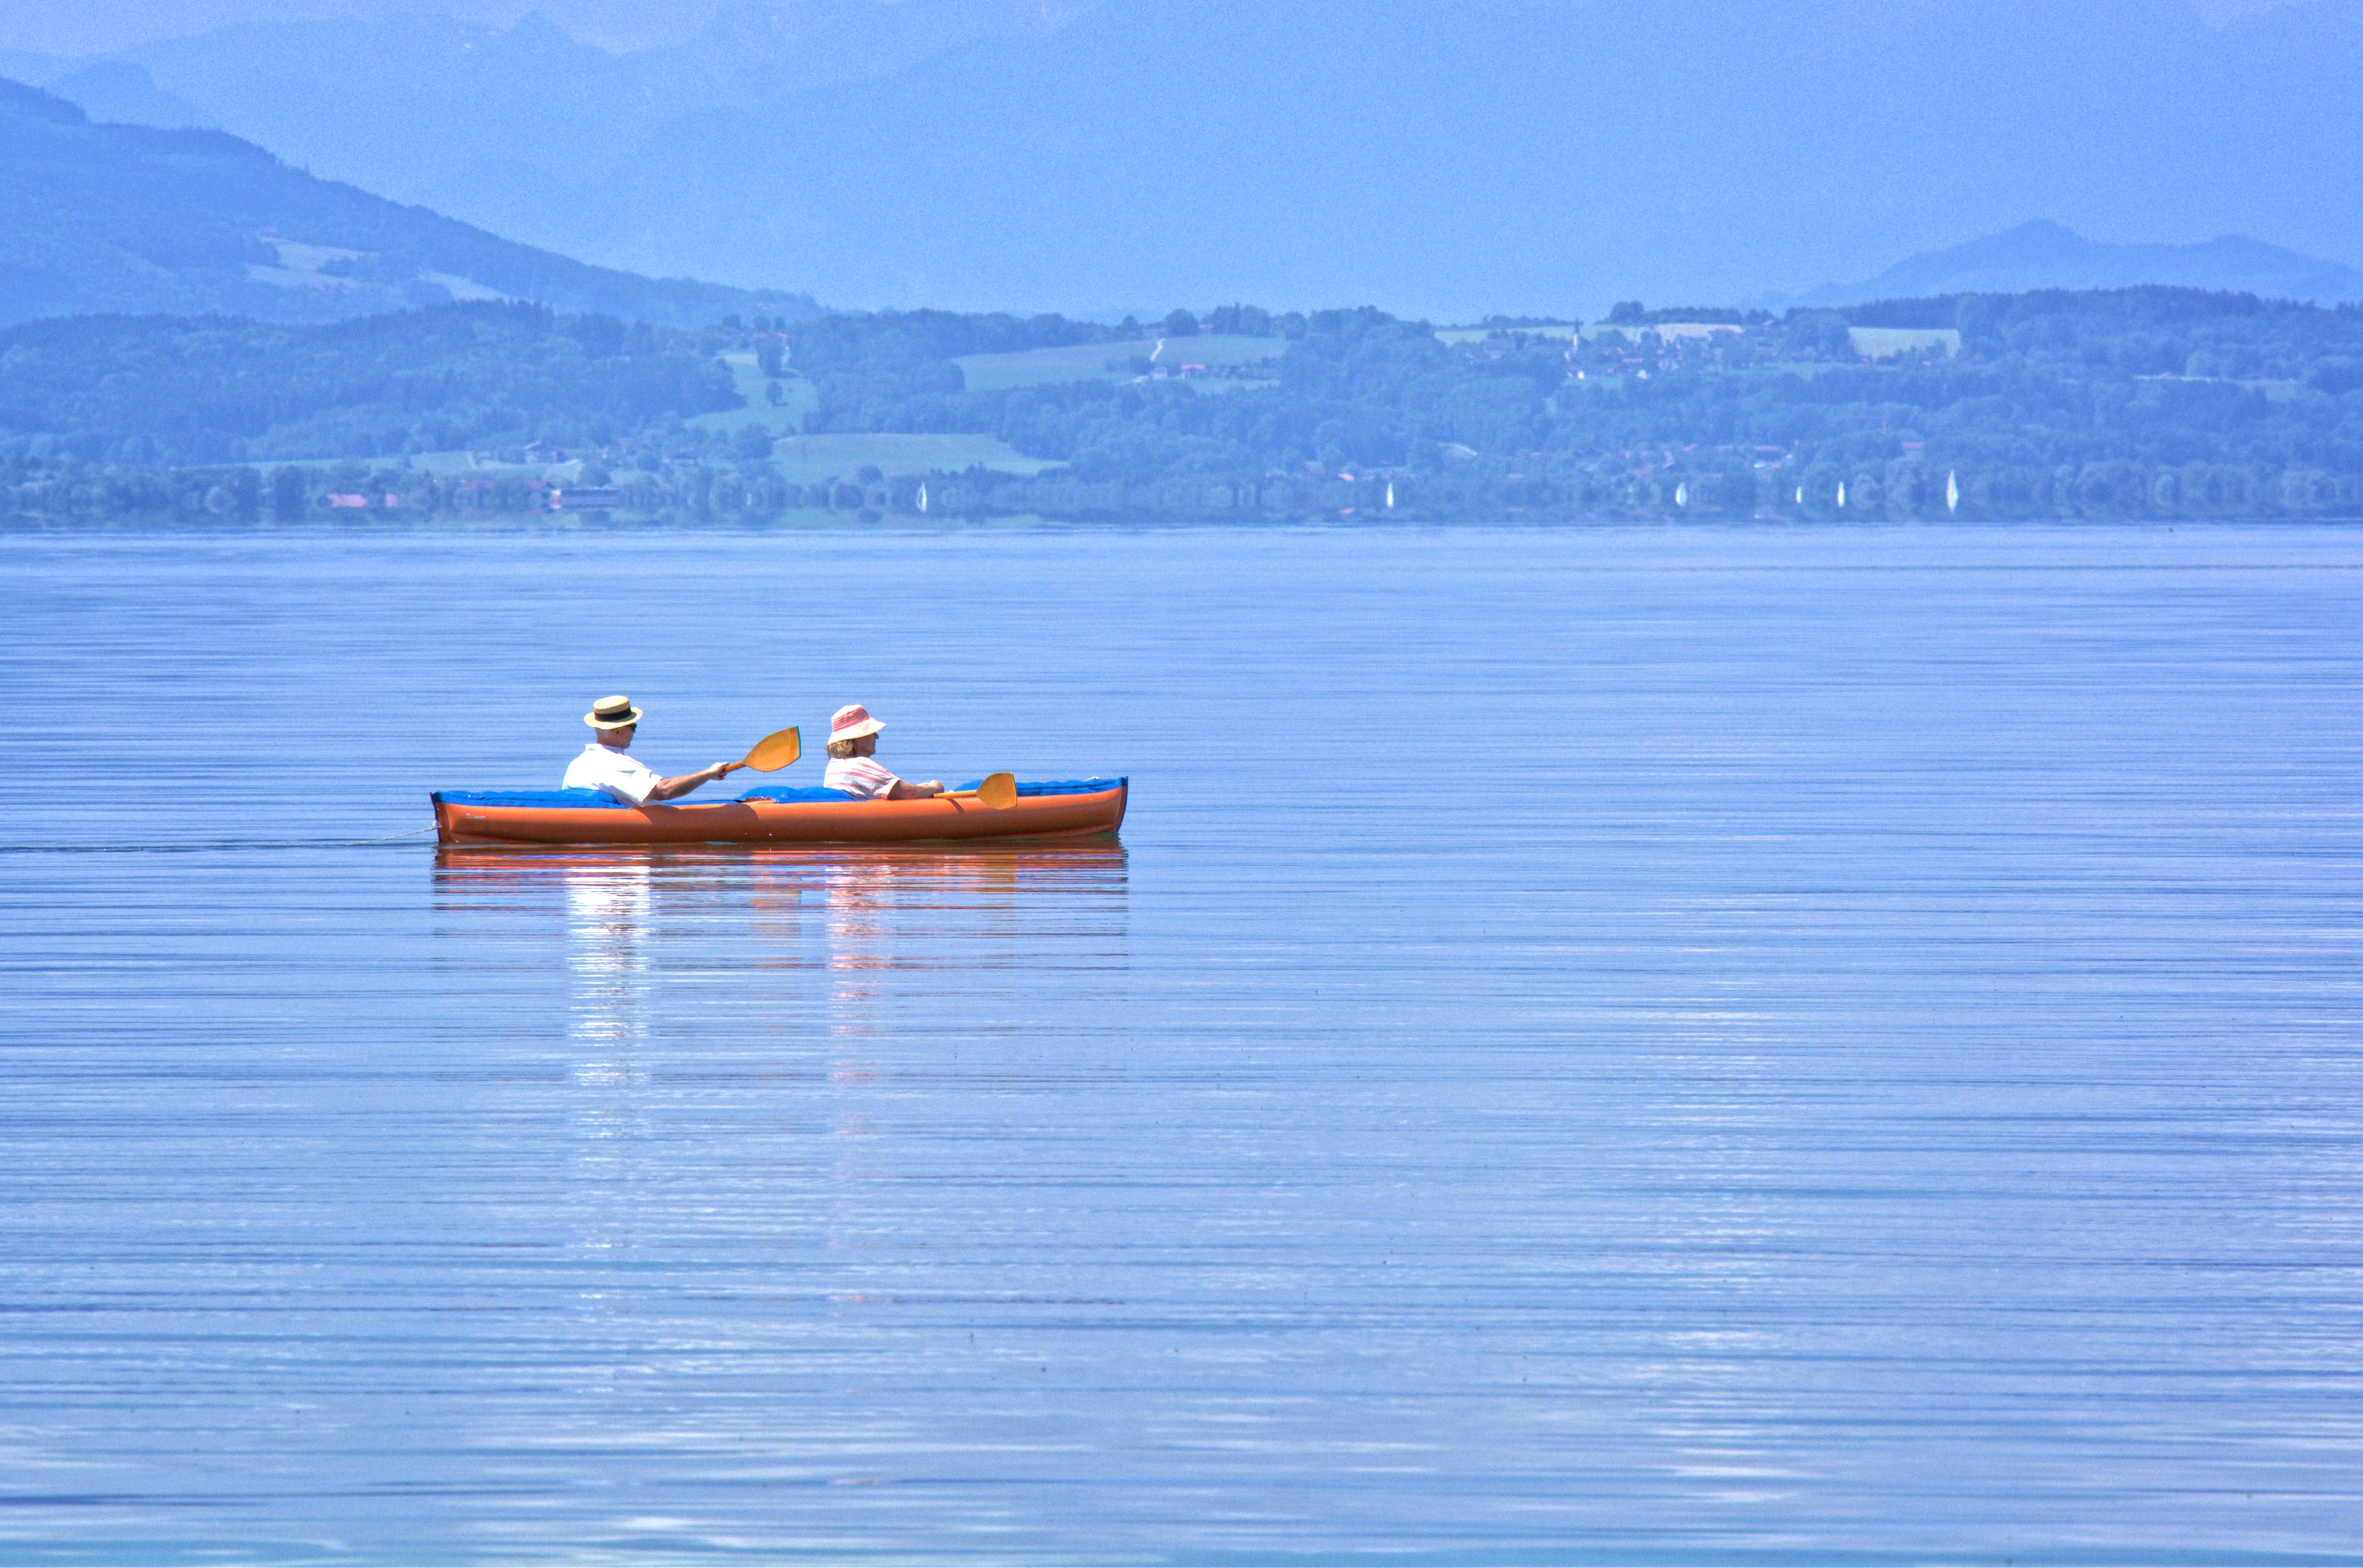
sea, nature, boat, lake, canoe, paddle, vehicle, holiday, bay, leisure, kayak, rowing boat, boating, watercraft, hobby, canoeing, recovery, rower, watercraft rowing